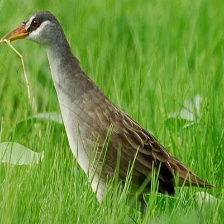
Species: WHITE BROWED CRAKE
Scientific name: AMAURORNIS CINEREA